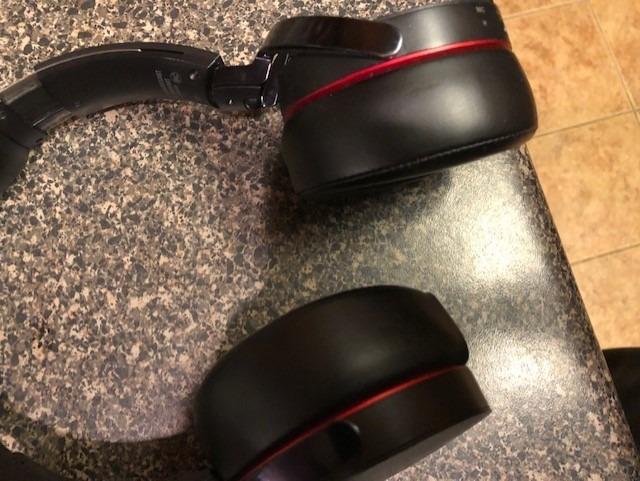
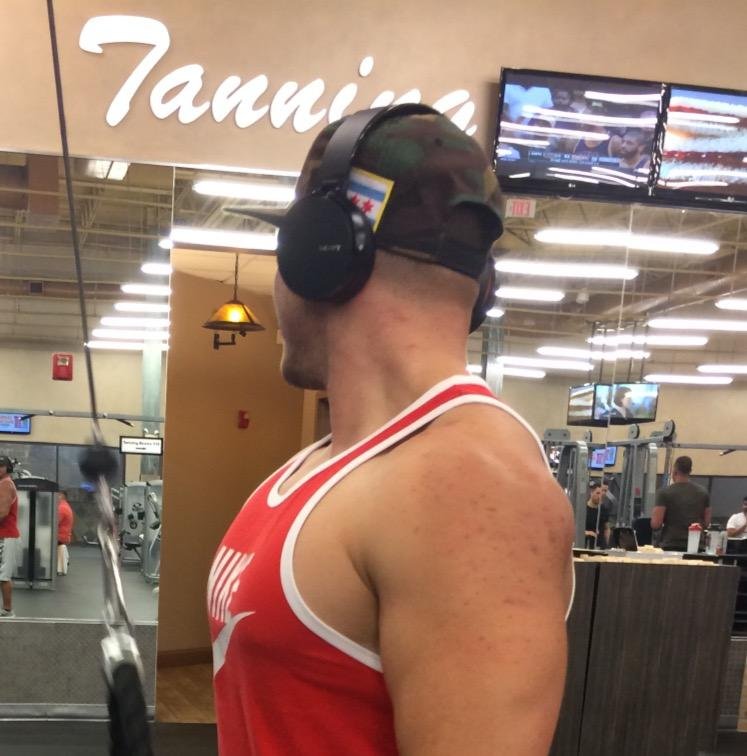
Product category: headphones
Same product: yes